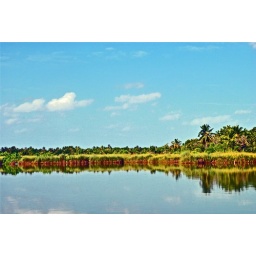
The Most beautiful fresh water lake in Maldives, showing the beauty of nature.